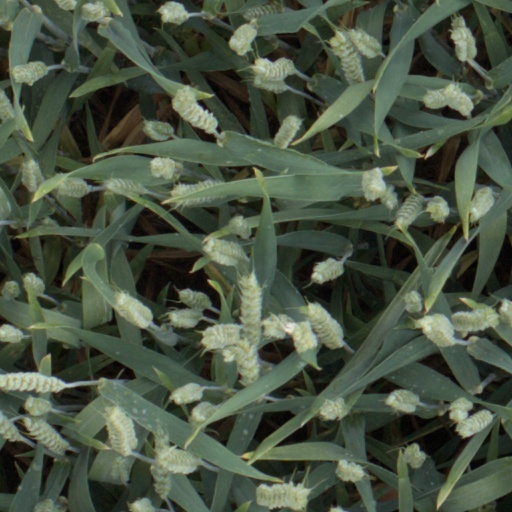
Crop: wheat